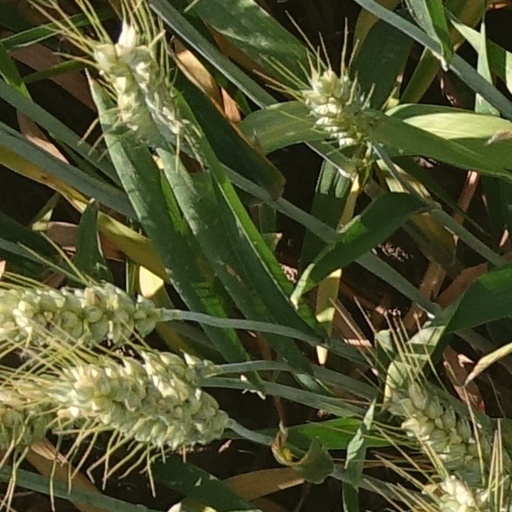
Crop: wheat